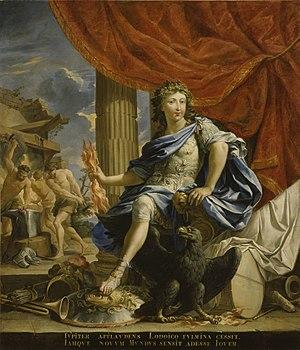
Portrait mythologique du jeune Louis XIV en Jupiter tenant la foudre et foulant du pied les armes qui symbolisent la Fronde.
La mythologie est soit un ensemble de mythes liés à une civilisation, une religion ou un thème particulier, soit l'étude de ces mythes. Les chercheurs qui étudient les mythologies sont appelés « mythologues ».
Cette page concerne l’année 1653 du calendrier grégorien.
La Fronde, parfois appelée guerre des Lorrains, est une période de troubles graves qui frappent le royaume de France alors en pleine guerre avec l’Espagne, pendant la minorité du roi Louis XIV. Cette période de révoltes marque une brutale réaction face à la montée de l’autorité monarchique en France commencée sous Henri IV et Louis XIII, renforcée par la fermeté de Richelieu et qui connaîtra son apogée sous le règne de Louis XIV. Après la mort de Richelieu en 1642, puis celle de Louis XIII en 1643, le pouvoir royal est affaibli par l'organisation d'une période de régence, par une situation financière et fiscale difficile due aux prélèvements nécessaires pour alimenter la guerre de Trente Ans, ainsi que par l'esprit de revanche des grands du royaume subjugués sous la poigne de Richelieu. Cette situation provoque une conjonction de multiples oppositions aussi bien parlementaires, qu’aristocratiques et populaires.